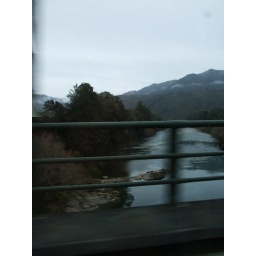
Way high bridge over the river